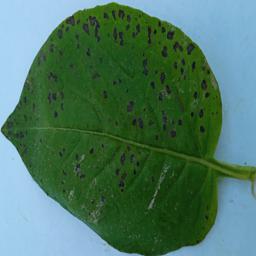
Etiqueta: Tizon_Temprano